The Rescue (sculpture)

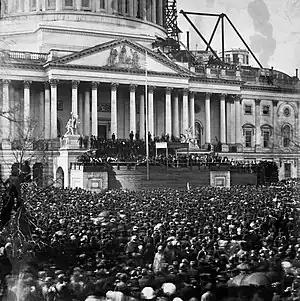
Both "Discovery" (left) and "Rescue" (right) are visible in this photograph of Abraham Lincoln's 1861 first inauguration.

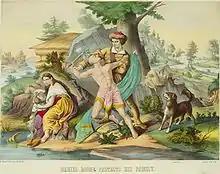
A lithograph based on the statue.

Greenough wrote that "The Rescue" was meant to "commemorate the dangers & difficulty of peopling our continent, and which shall also serve as a memorial of the Indian race", but also "to convey the idea of the triumph of the whites over the savage tribes". The group has also been seen as rationalizing Andrew Jackson's "Indian Removal" policy of the 1830s. Although Greenough did not name the rescuer, the public recognized him as Daniel Boone and the statuary was widely known as "Daniel Boone Protects His Family."